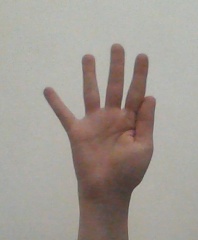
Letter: sheen